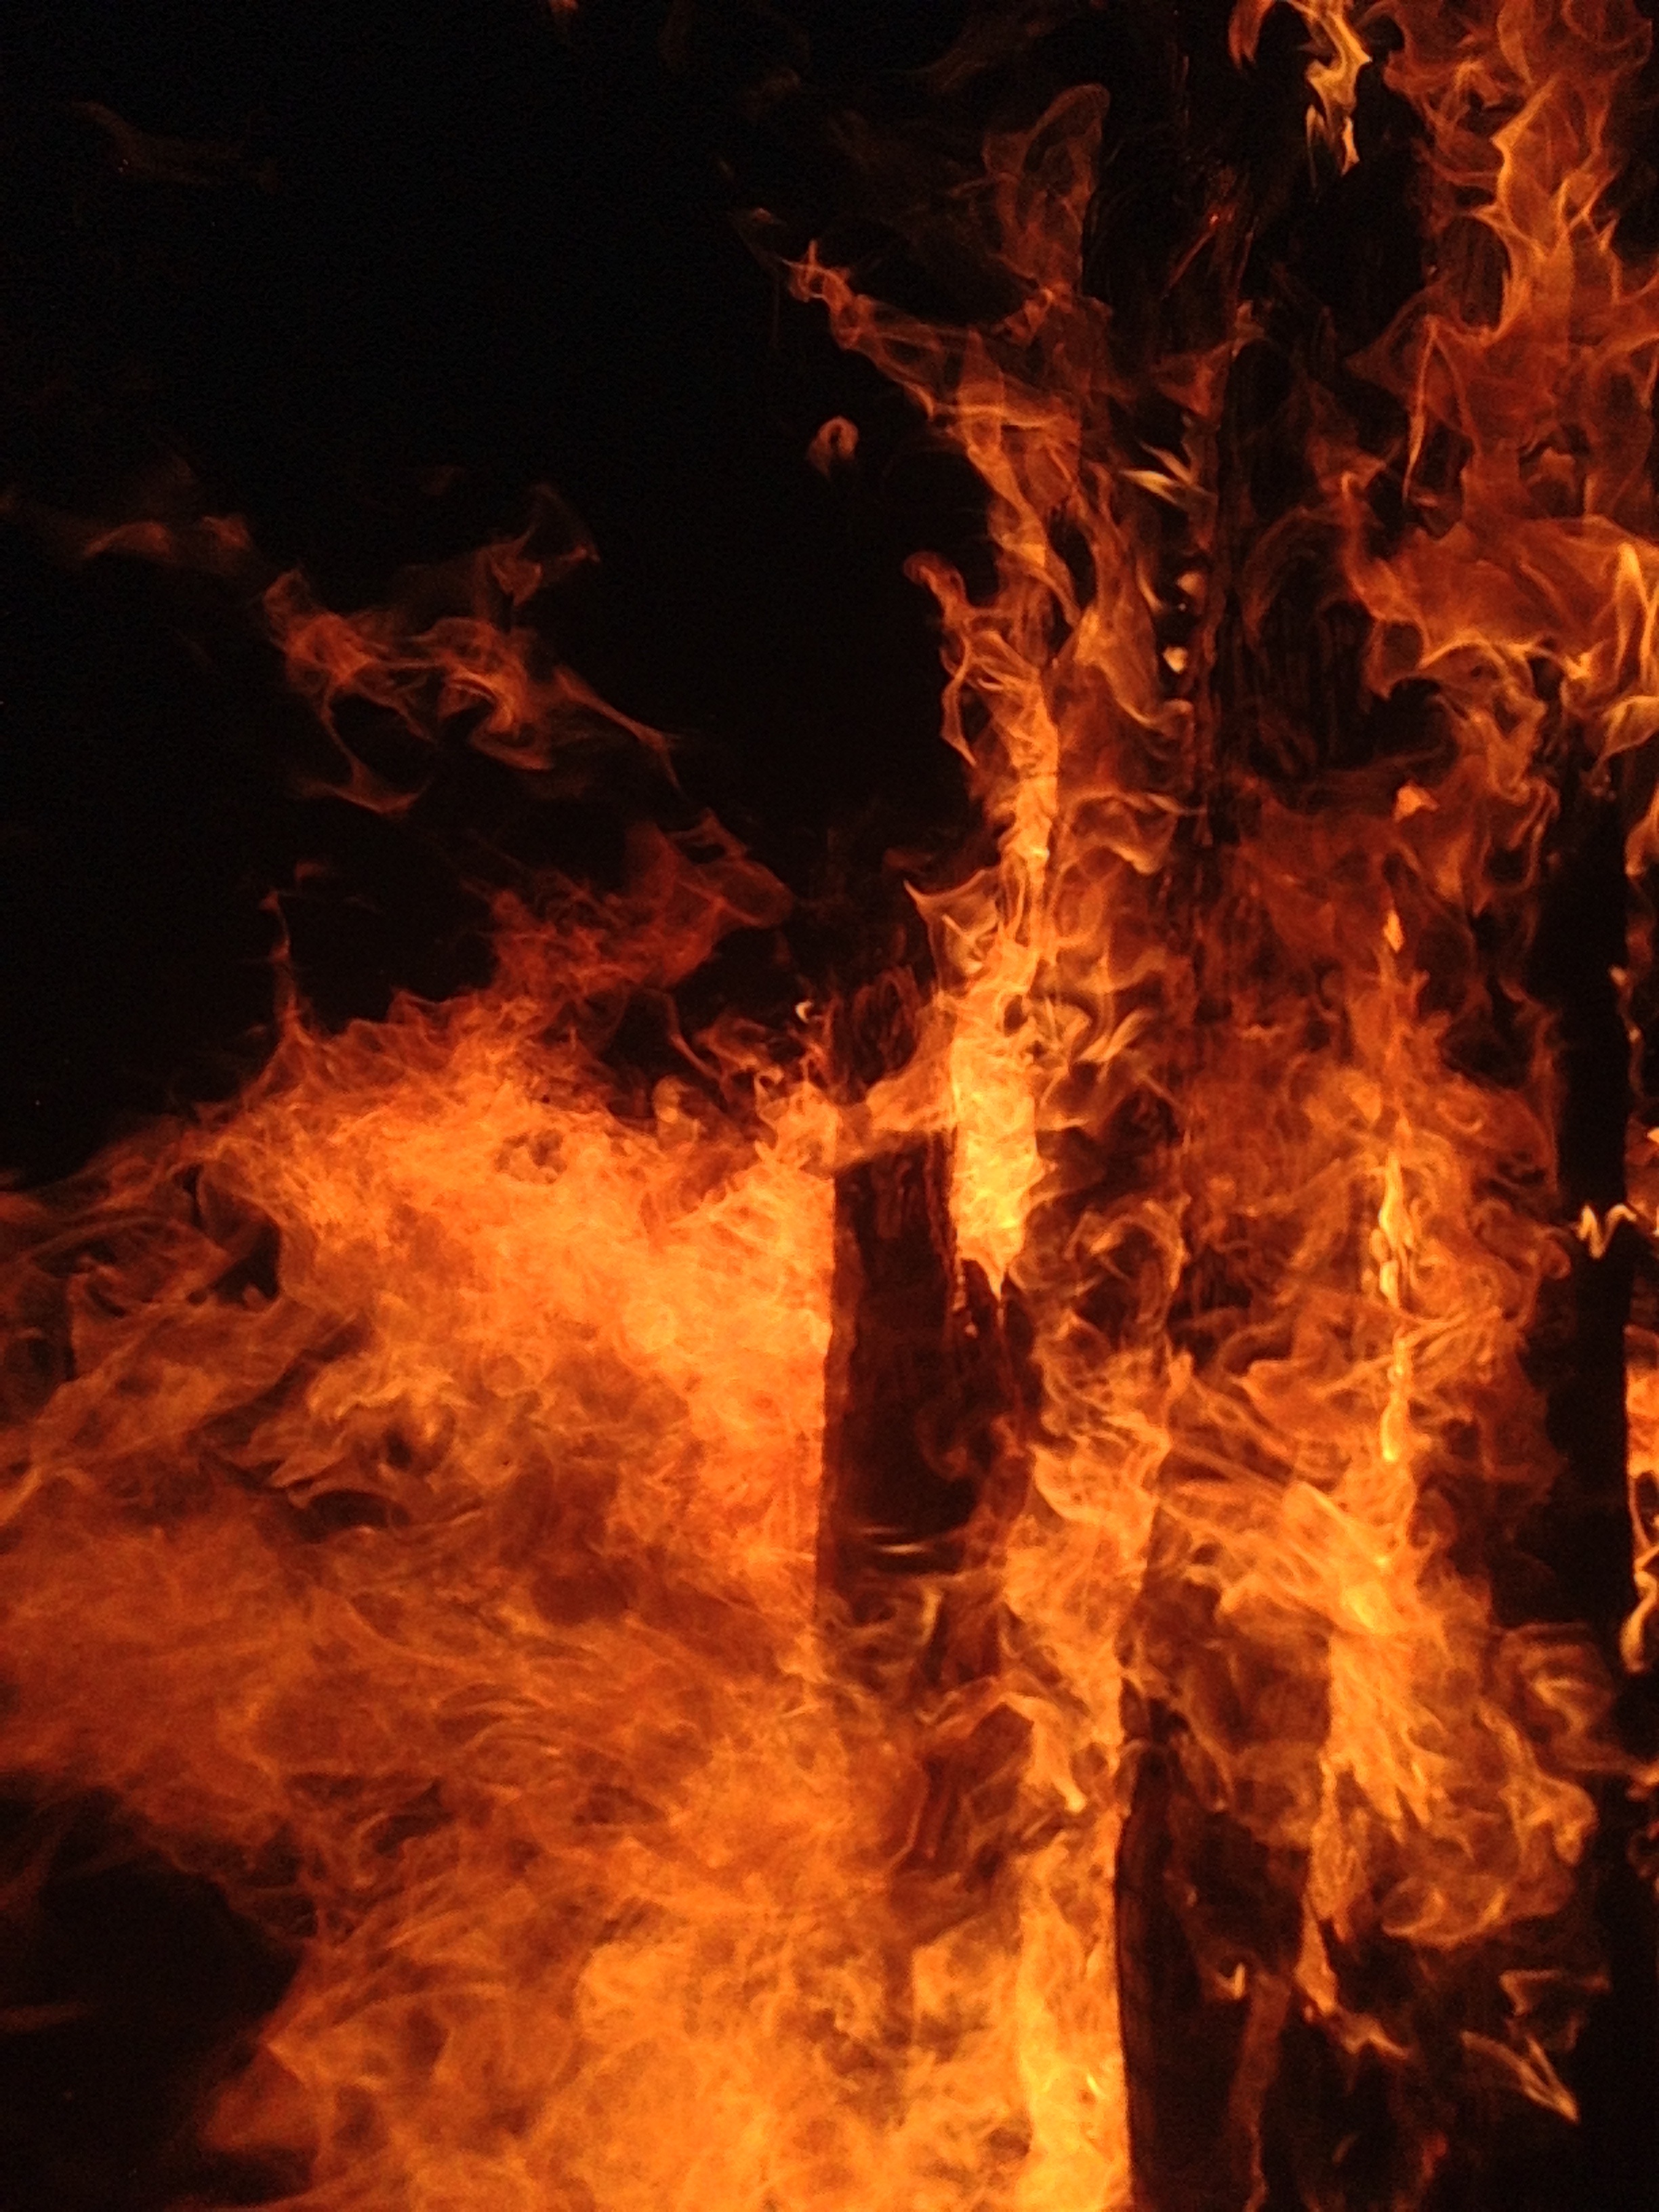
wood, formation, flame, fire, campfire, bonfire, heat, burn, hot, blaze, blazing, geological phenomenon